Low-frequency radio range

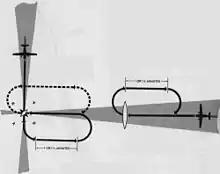
Diagram showing low-frequency radio holding patterns.

Final approach segments of low-frequency radio instrument approaches were normally flown near the range station, which ensured increased accuracy. When the aircraft was over the station, the audio signal disappeared, since there was no modulation signal directly above the transmitting towers. This quiet zone, called the "cone of silence", signified to the pilots that the aircraft was directly overhead the station, serving as a positive ground reference point for the approach procedure.